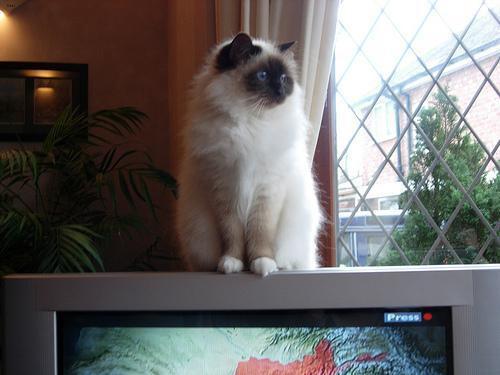
Birman